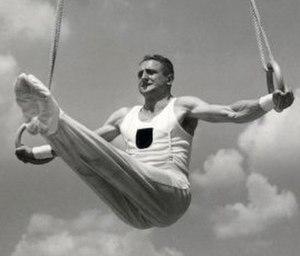
Wilhelm Friedrich Stadel dit Willi Stadel est un gymnaste artistique allemand né le 9 juillet 1912 et mort le 23 mars 1999.